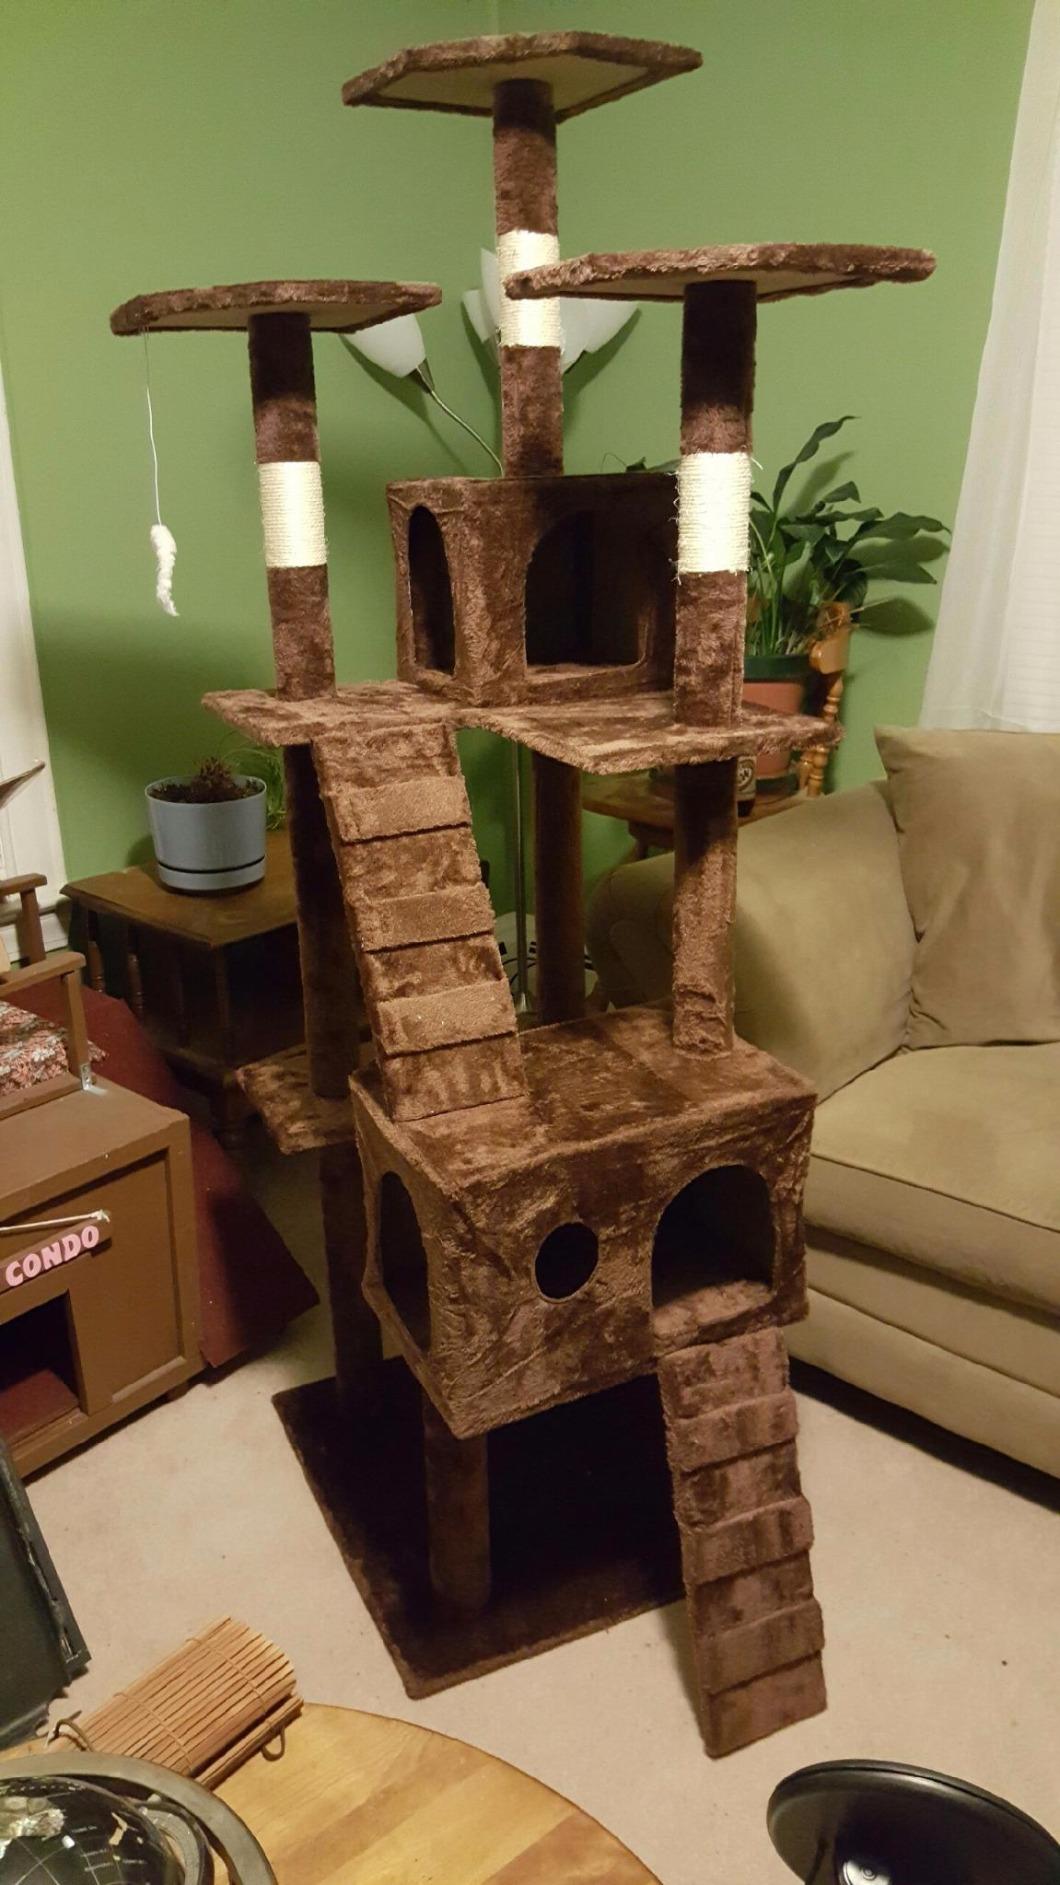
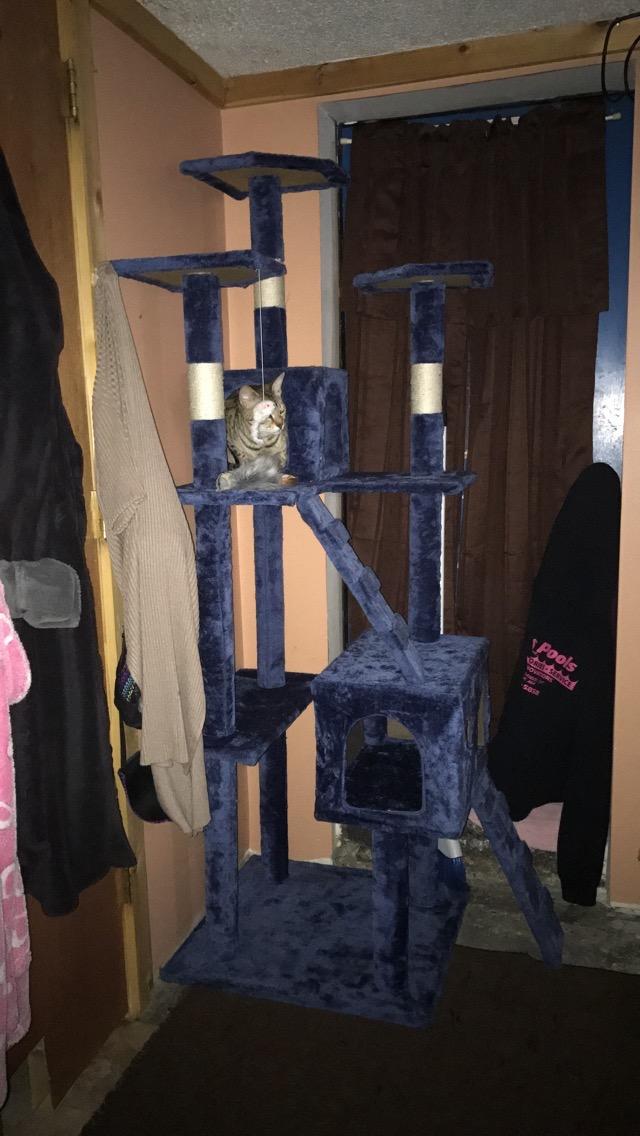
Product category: items_cat tree
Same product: no